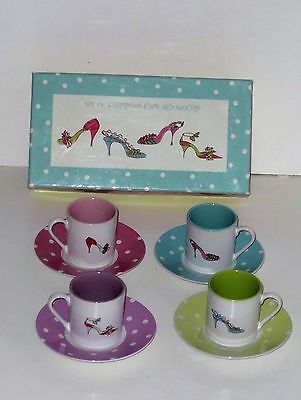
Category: mug